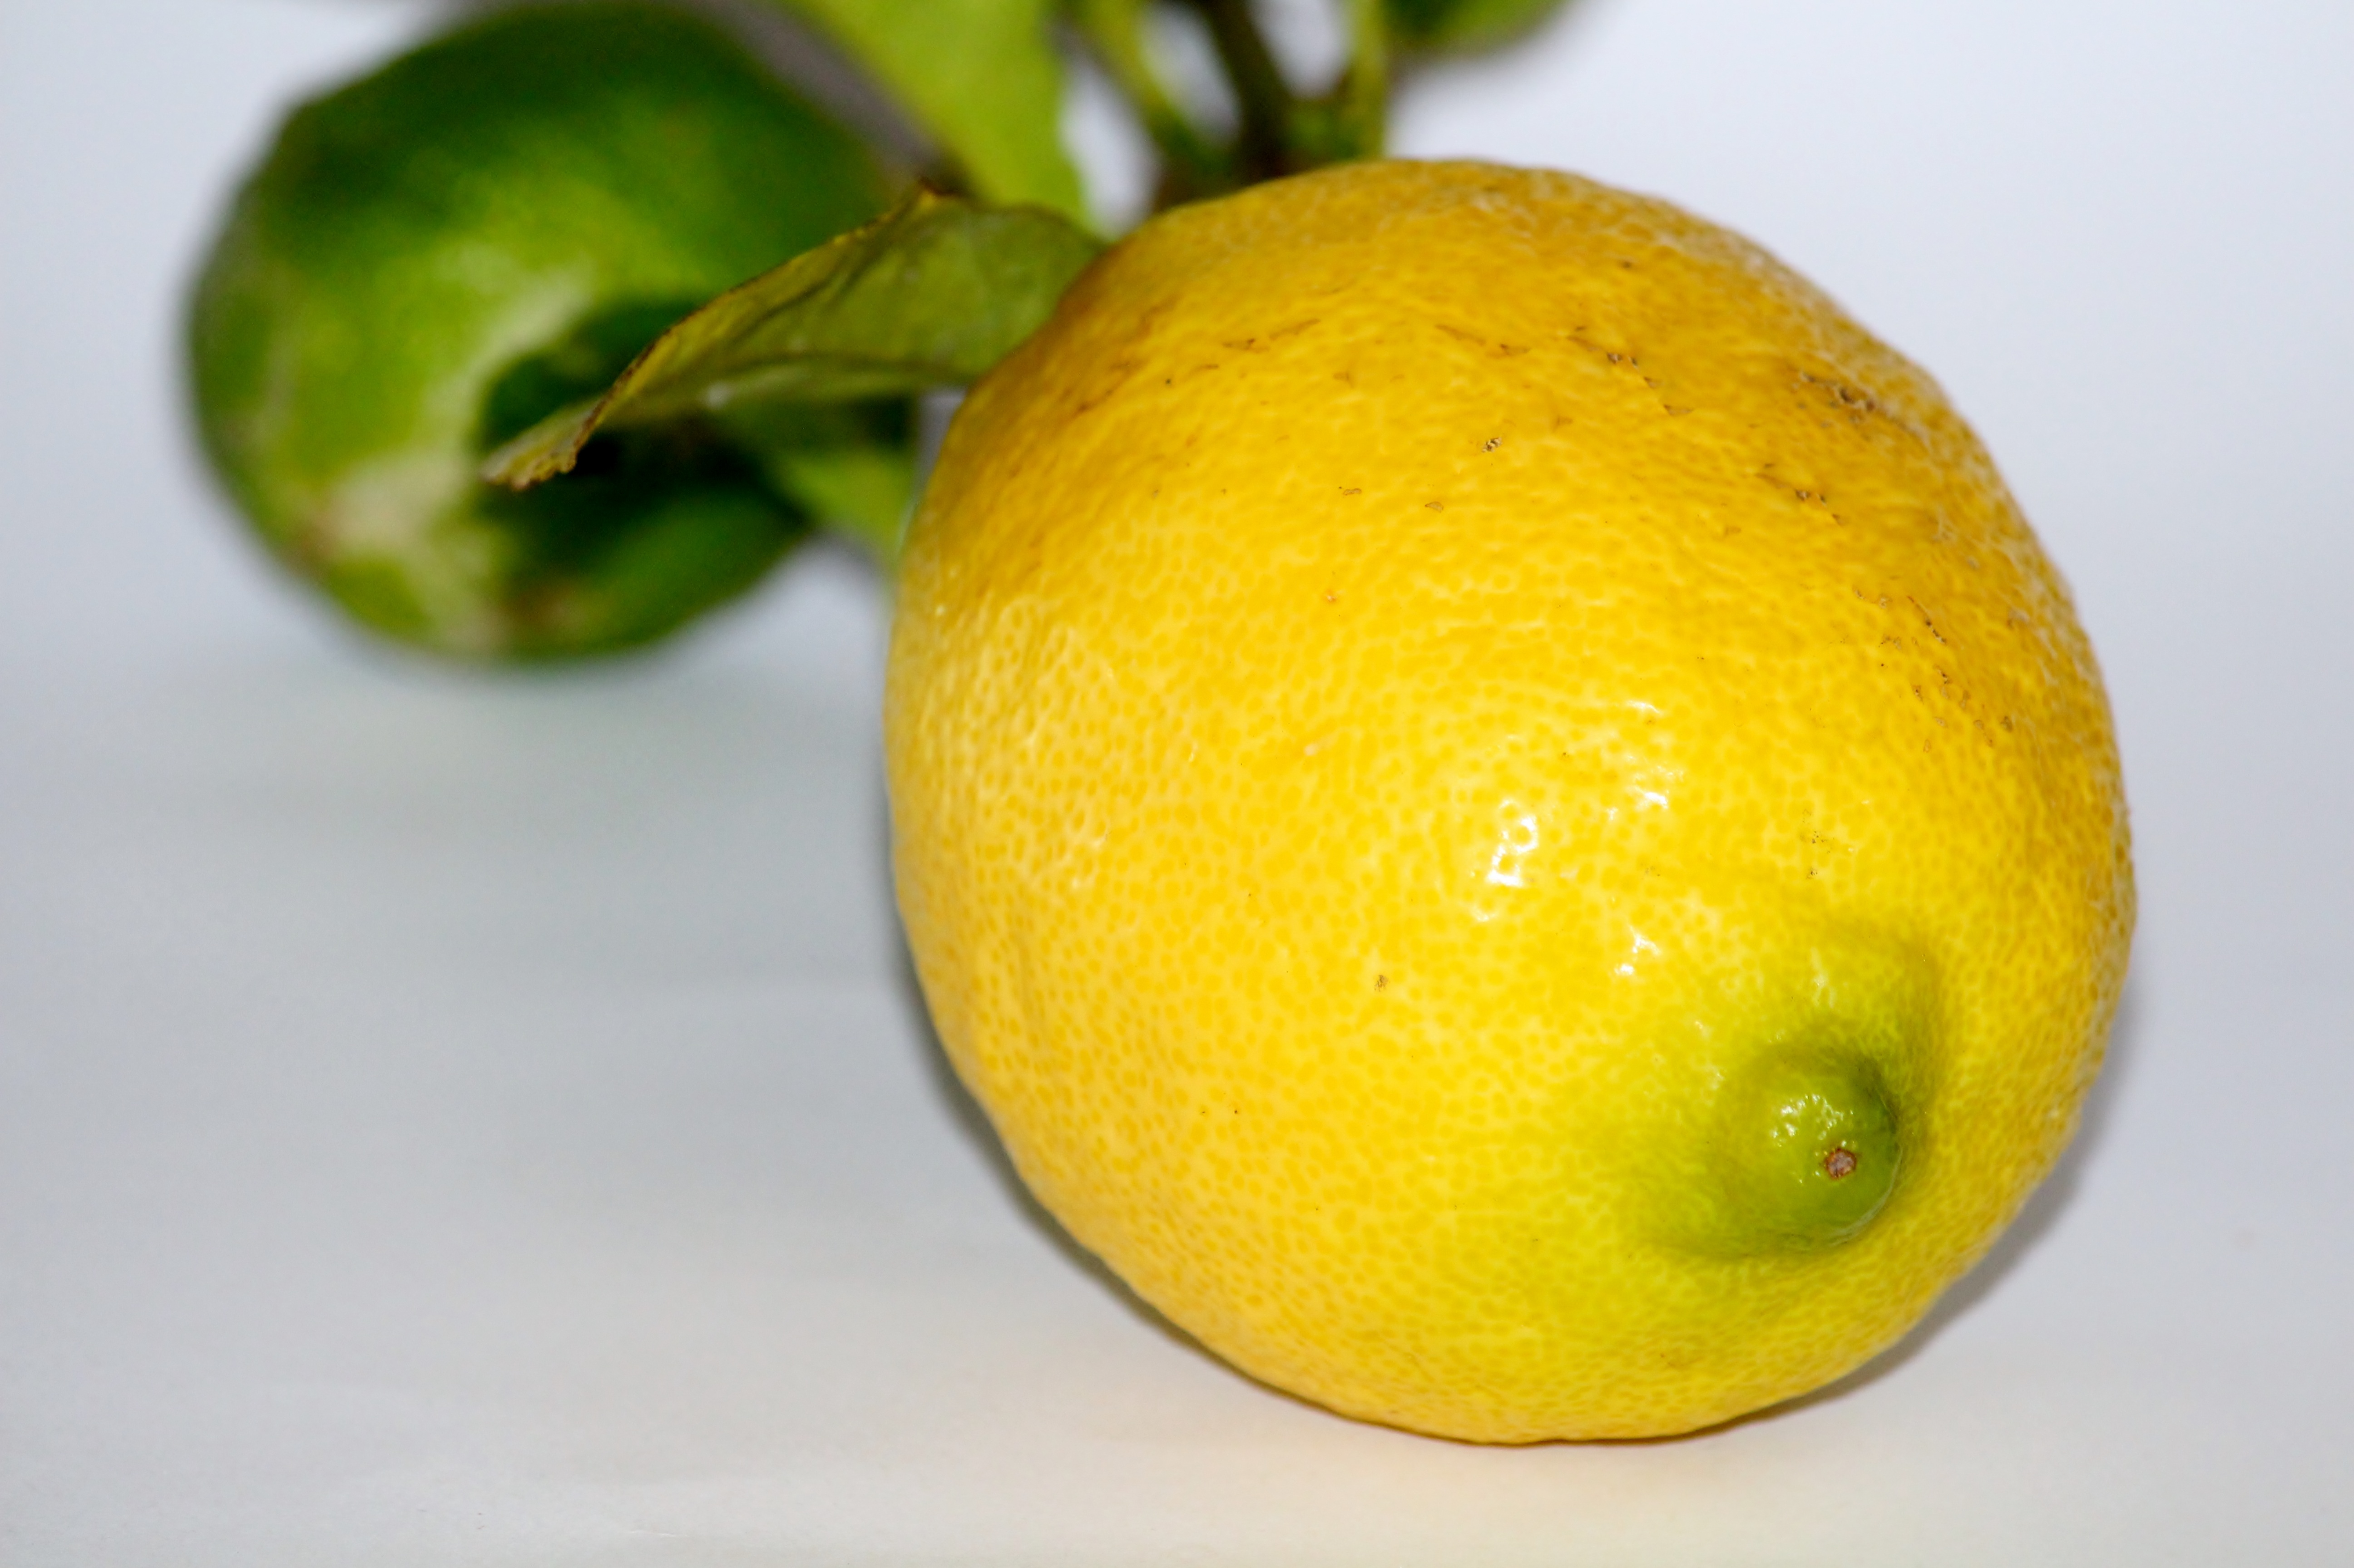
plant, fruit, food, produce, yellow, healthy, lemon, lime, tangerine, clementine, vitamins, frisch, citron, citrus, sour, flowering plant, vitamin c, bitter orange, mandarin orange, land plant, sweet lemon, key lime, meyer lemon, tangelo, yuzu, lemon lime, persian lime